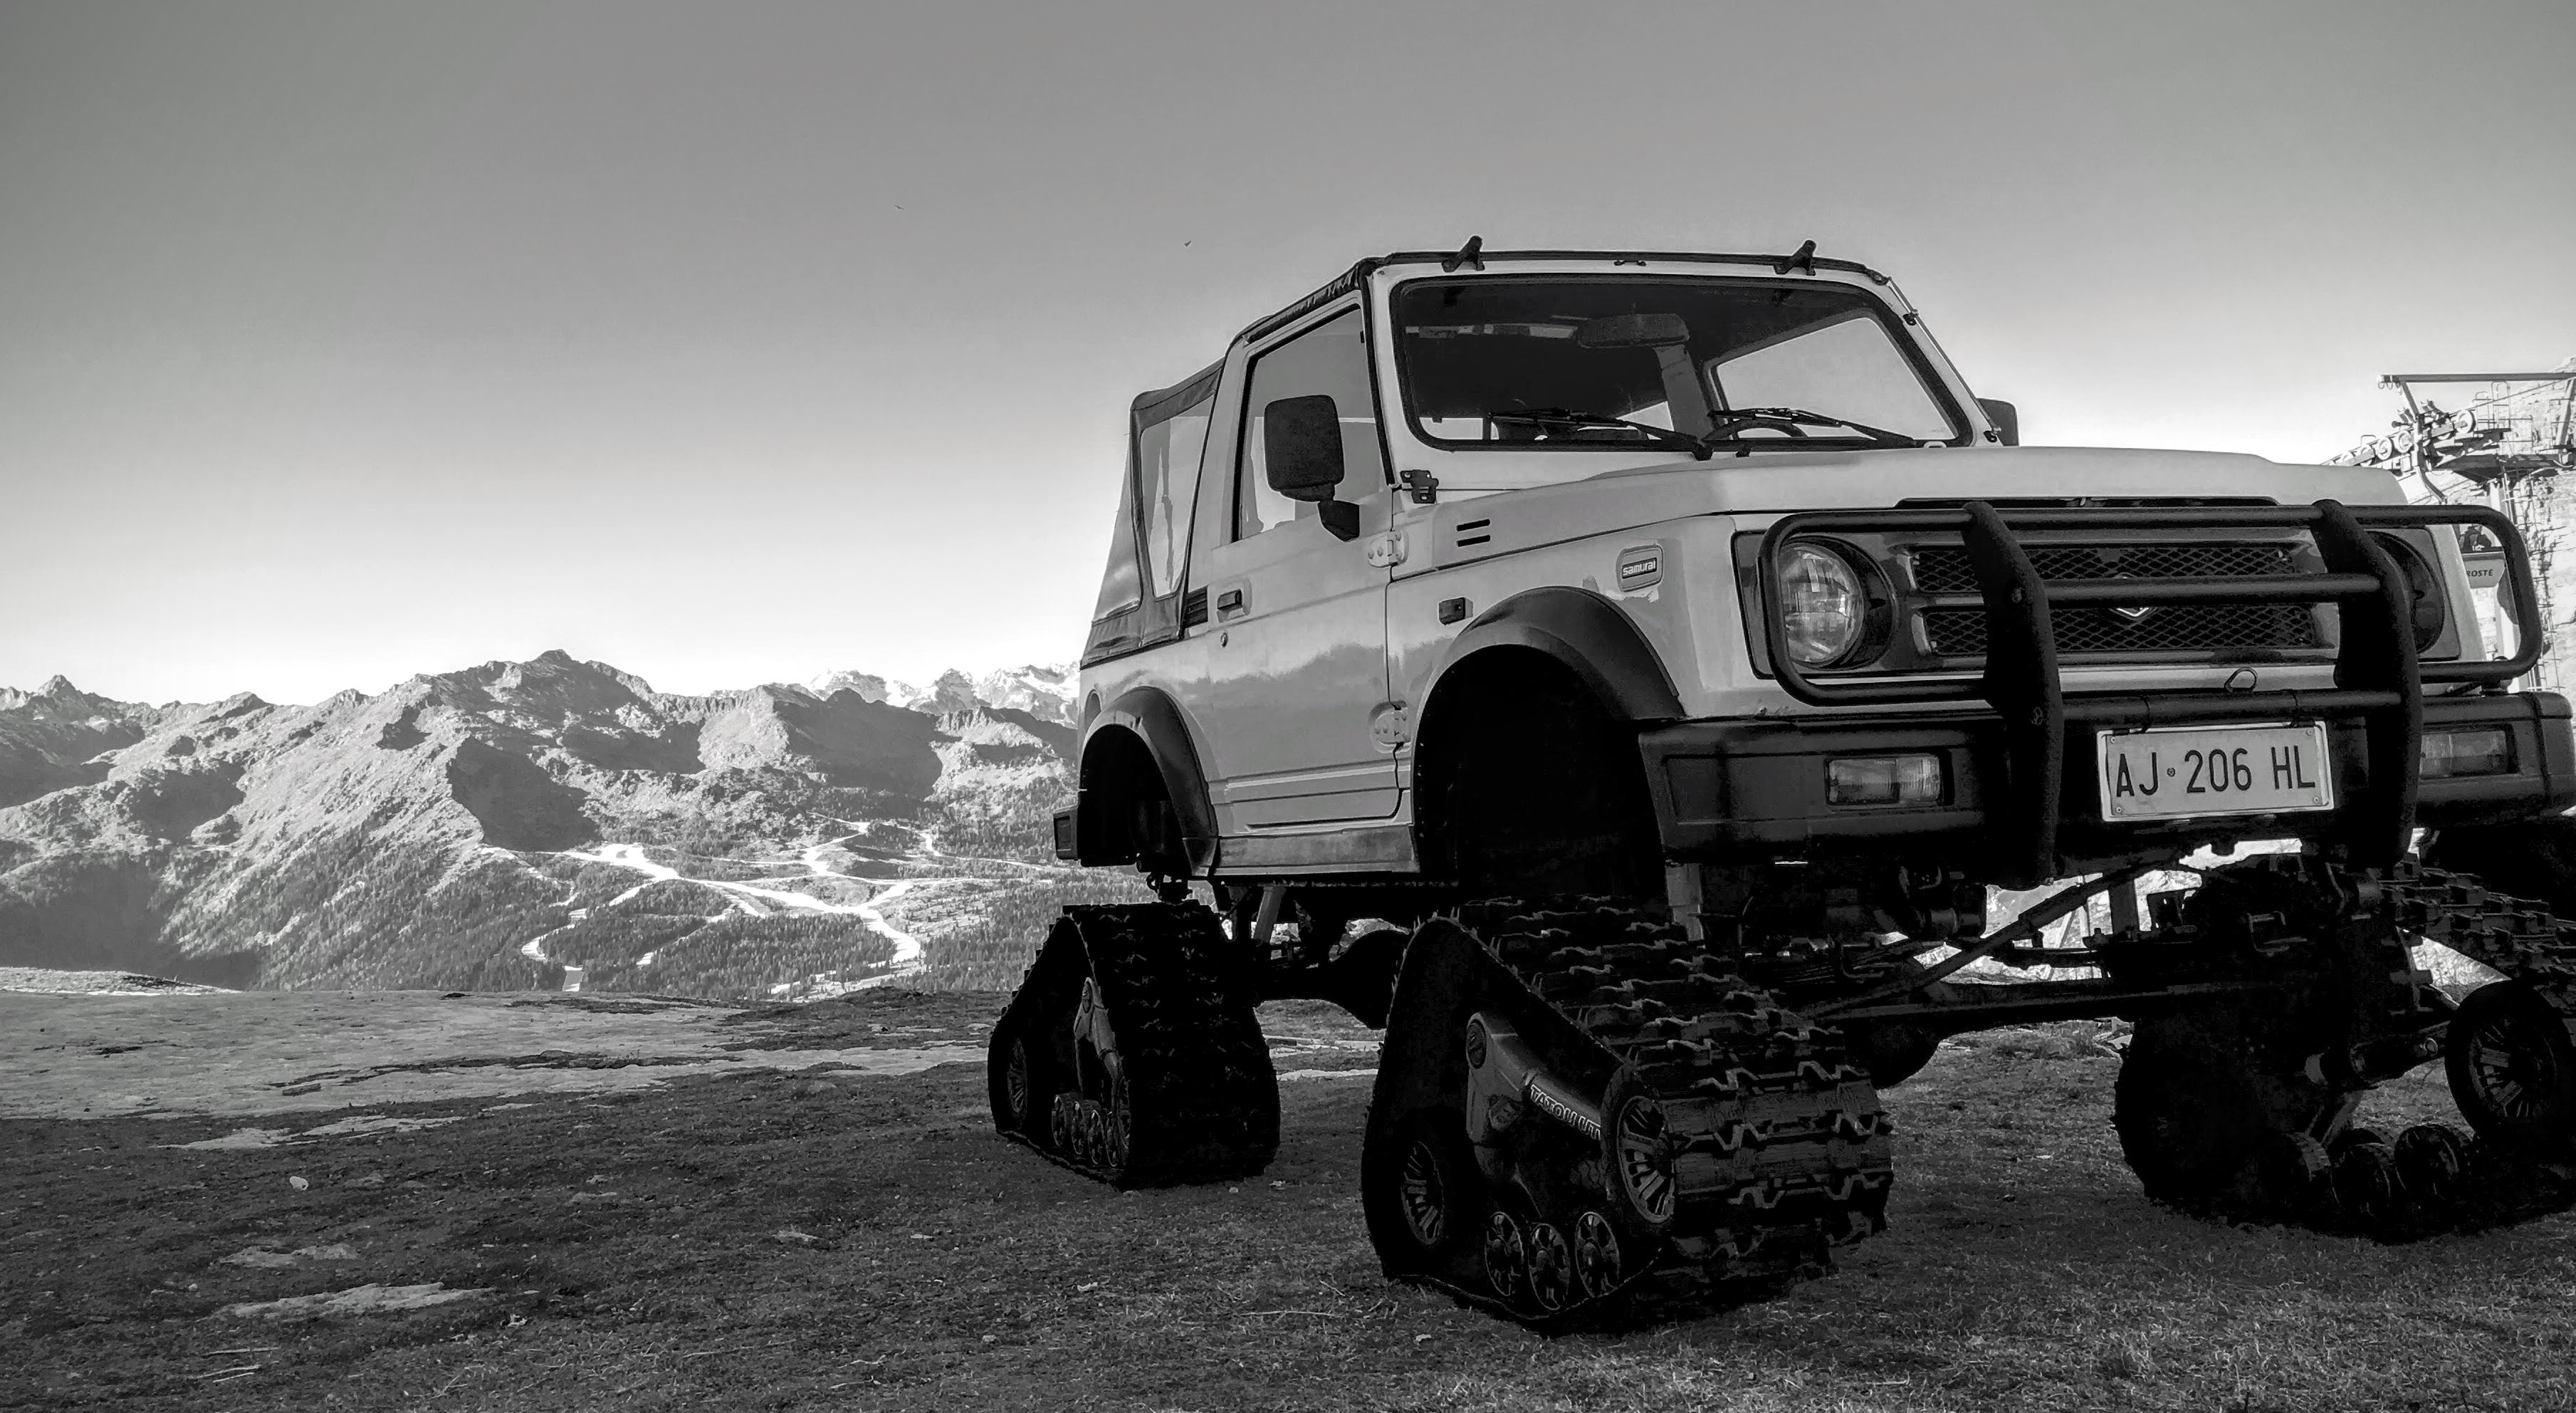
black and white, car, wheel, vehicle, monochrome, bumper, off road vehicle, sport utility vehicle, land vehicle, monochrome photography, automobile make, automotive exterior, off roading, compact sport utility vehicle